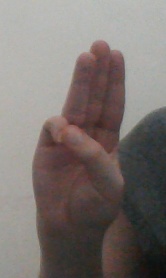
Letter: thaa